David Sibeko

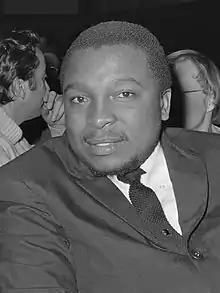
David Sibeko (1969)

David Bambatha Maphangumzana Sibeko (26 August 1938 in Johannesburg, South Africa – 12 June 1979 in Dar es Salaam, Tanzania) was a South African political activist. Known as the "Malcolm X of South Africa", he began his political career as a journalist for the black South African magazine "Drum". During his tenure with that magazine, he became a leading figure within the Pan Africanist Congress of Azania (South Africa). During the 1970s he headed the United Nations Observer Mission of the Pan Africanist Congress (PAC) in New York City and used this position to popularize the PAC, particularly among African Americans. In 1979 Sibeko was partially successful in a leadership coup against Potlako Leballo. However, he failed to get support from the Second Azanian People's Liberation Army, recruited from the 1976 student protest generation, and was shot dead during an argument with them at his flat in Oyster Bay in Dar es Salaam, Tanzania on 12 June 1979.